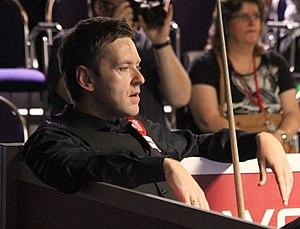
Ricky Walden, né le 11 novembre 1982 à Chester, Angleterre, est un joueur de snooker professionnel anglais.